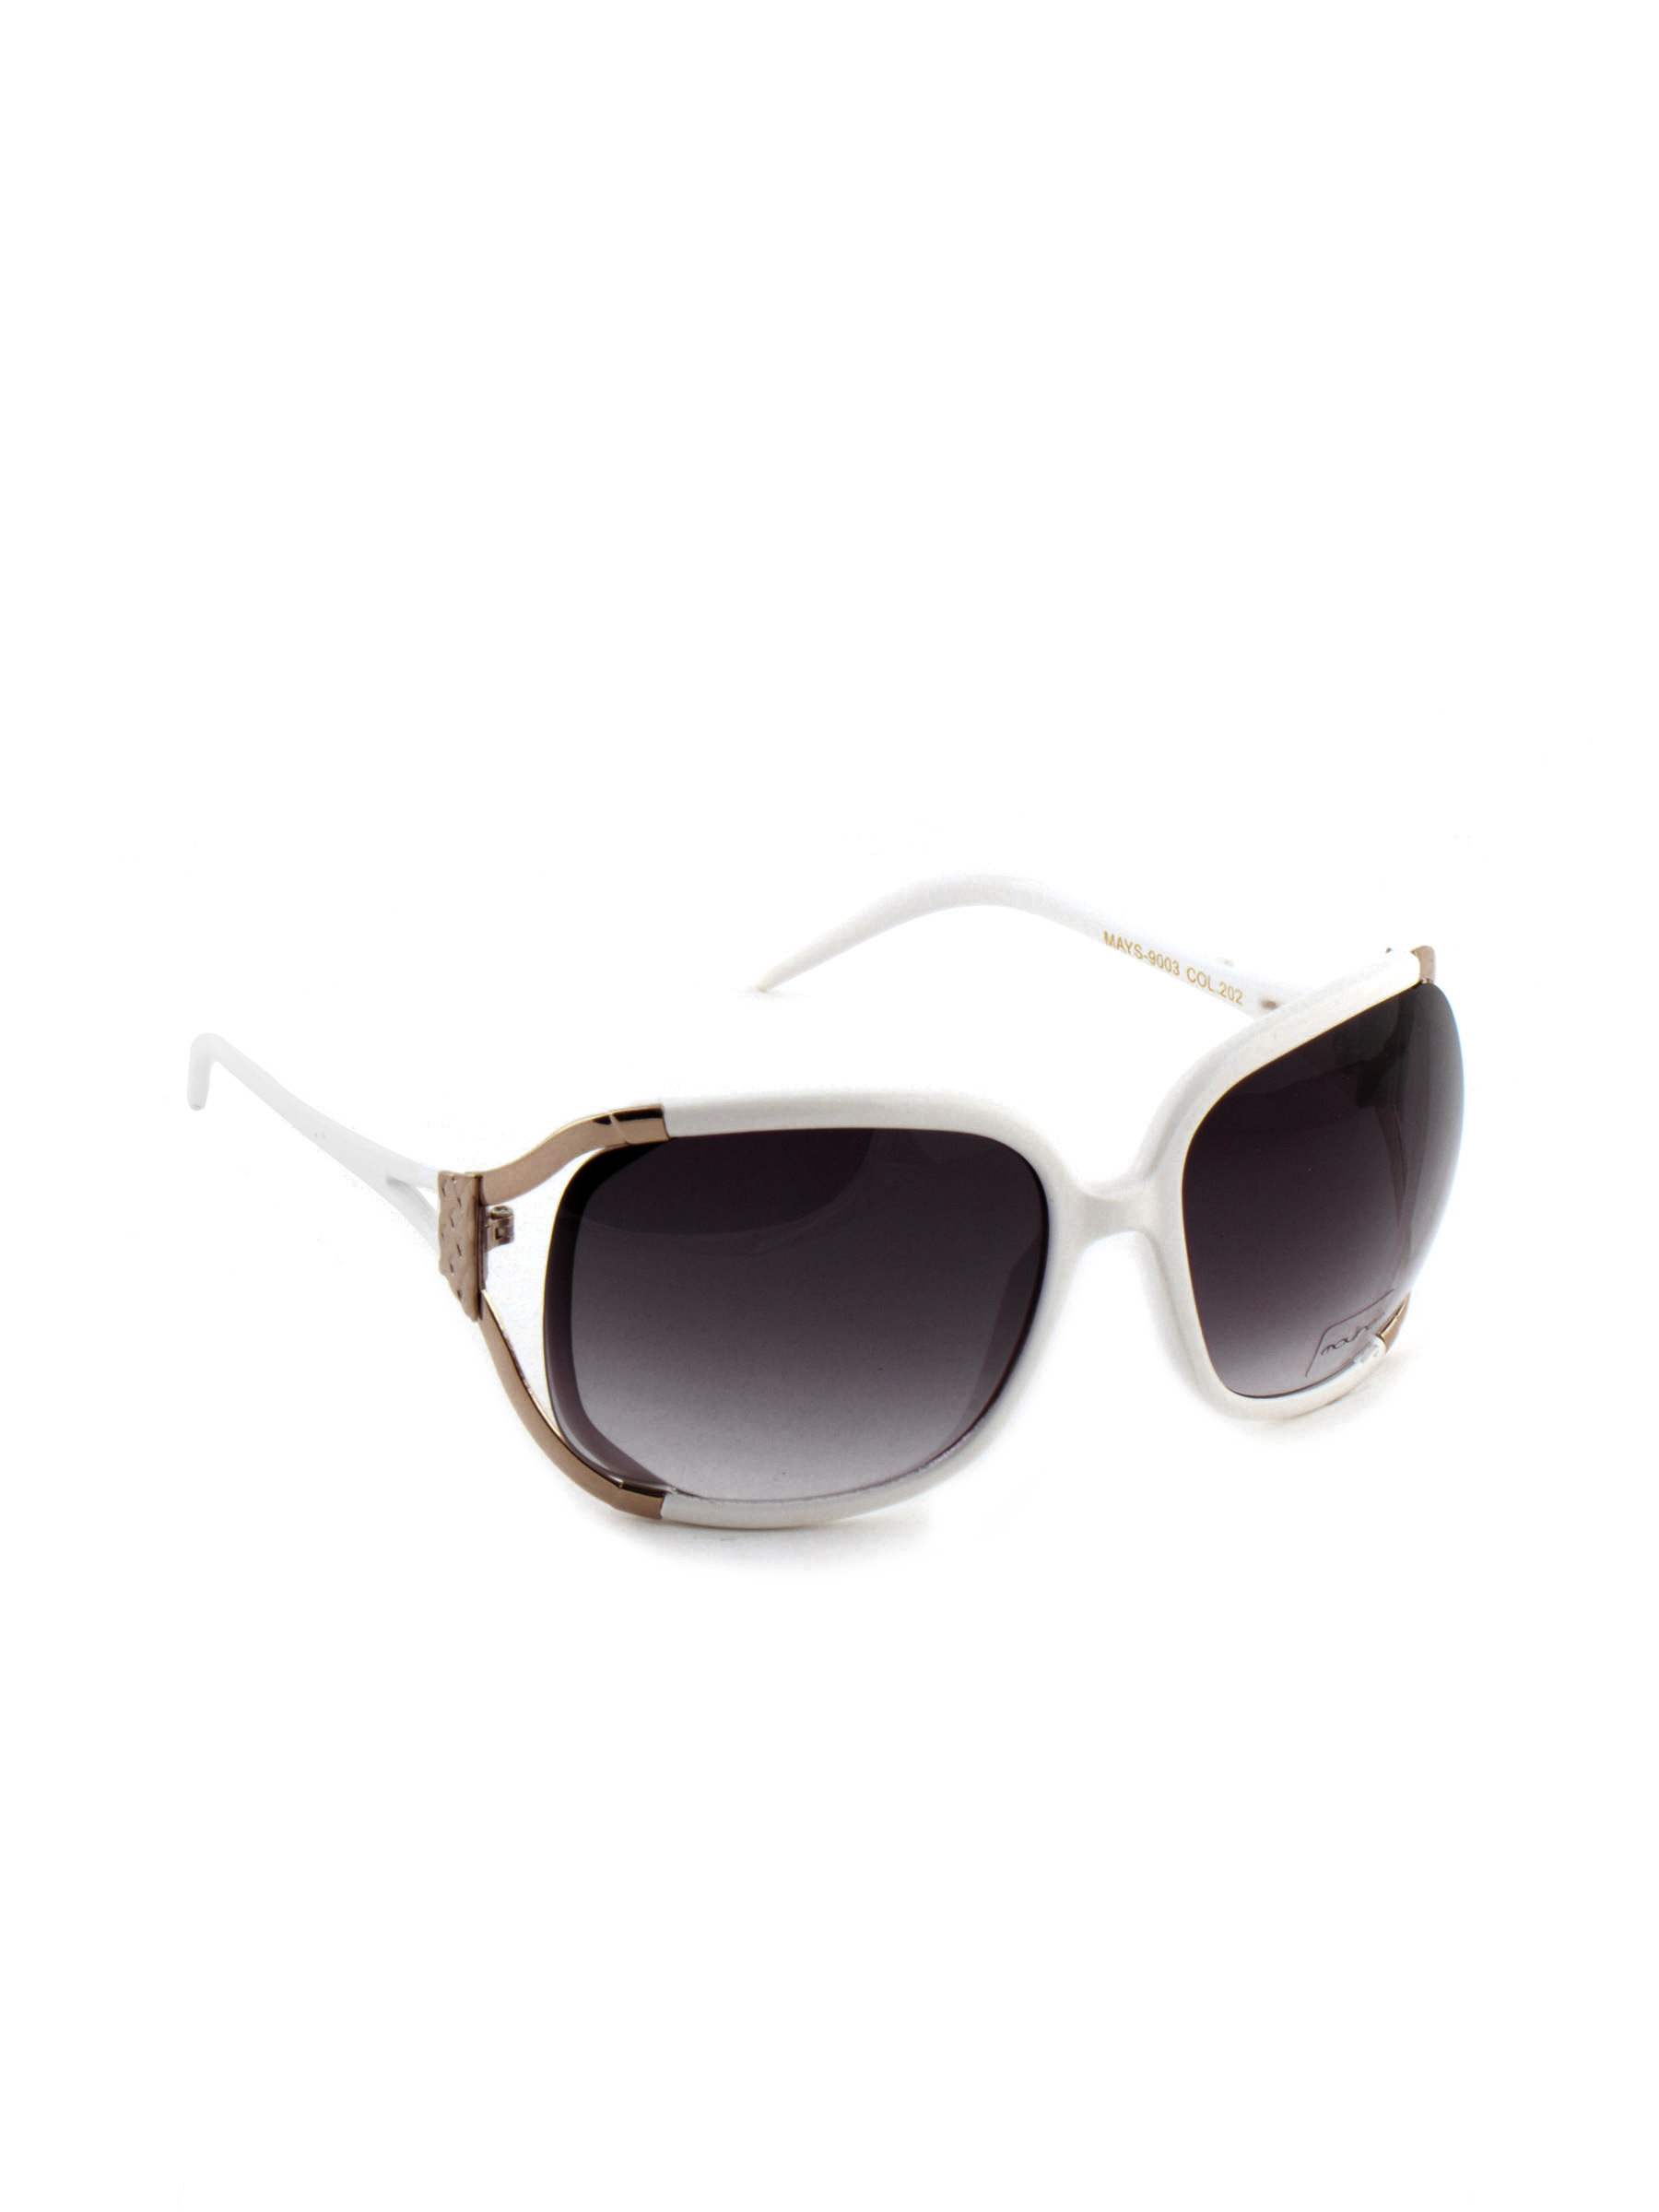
Mayhem Women Gradient Sunglasses MAYS-9003-202
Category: Accessories / Eyewear / Sunglasses
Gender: Women
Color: Black
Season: Winter 2016
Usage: Casual